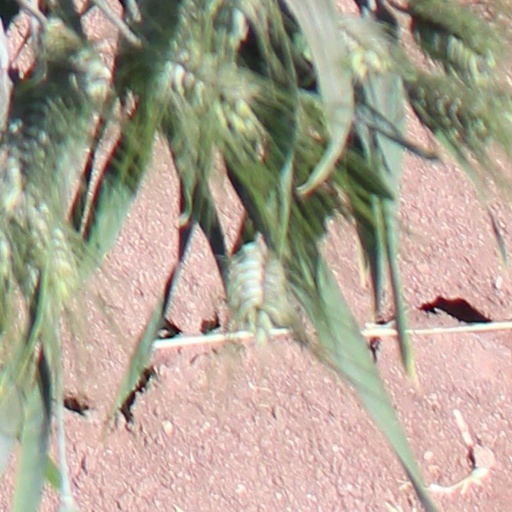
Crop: wheat